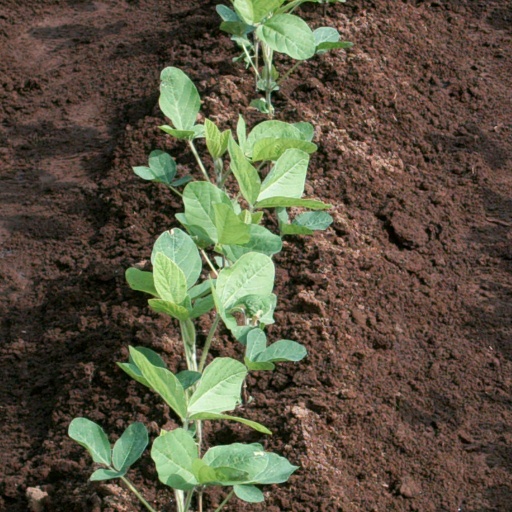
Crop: soybean